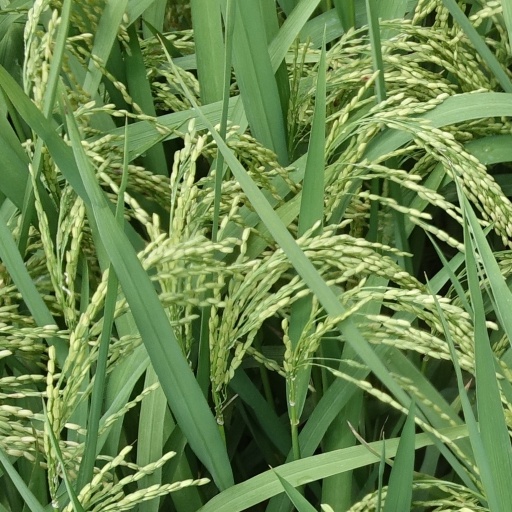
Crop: rice